Chenou

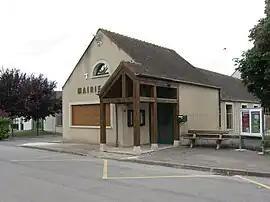
The town hall in Chenou

Chenou is a commune in the Seine-et-Marne department in the Île-de-France region in north-central France.